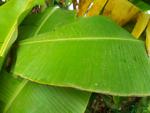
Label: xamthomonas